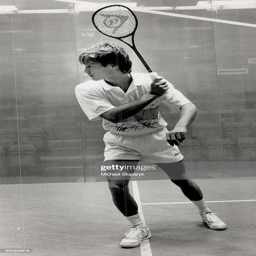
person won his opening round last week .